History of Lebanon

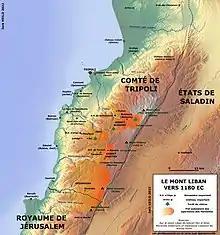
A map of Mount Lebanon c. AD 1180

One of the most lasting effects of the Crusades in this region was the contact between the crusaders (mainly French) and the Maronites. Unlike most other Christian communities in the region, who swore allegiance to Constantinople or other local patriarchs, the Maronites proclaimed allegiance to the Pope in Rome. As such the Franks saw them as Roman Catholic brethren. These initial contacts led to centuries of support for the Maronites from France and Italy, even after the later fall of the Crusader states in the region.